E.S.S. Mega

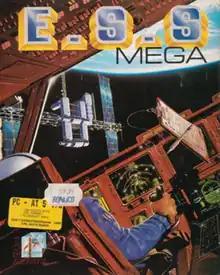

E.S.S Mega ("European Space Simulator Mega") is a space simulation game published by Tomahawk and developed by Coktel Vision. "E.S.S. Mega" recreates ESA's space vehicle concepts of the early 1990, specially the Hermes Shuttle. The game was released for MS-DOS and Atari ST in 1991, and Commodore CDTV in 1992.